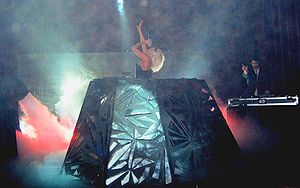
The Fame Ball Tour
Gaga åbnede showet på The Fame Ball Tour med sangen "Paparazzi"
The Fame Ball Tour var den amerikanske sangerinde, Lady Gagas debutturné. Turnéen skulle promovere debutalbummet, The Fame. I Nordamerika begyndte koncerterne i marts, hvorefter der fulgte en rækker koncerter i først Oceanien og derefter i Europa. Senere kom Gaga til Asien. Hun optrådte også som en del af turen ved Englands V Festival. Gaga beskrev turnéen som en slags museumsshow i Andy Warhol-stil.